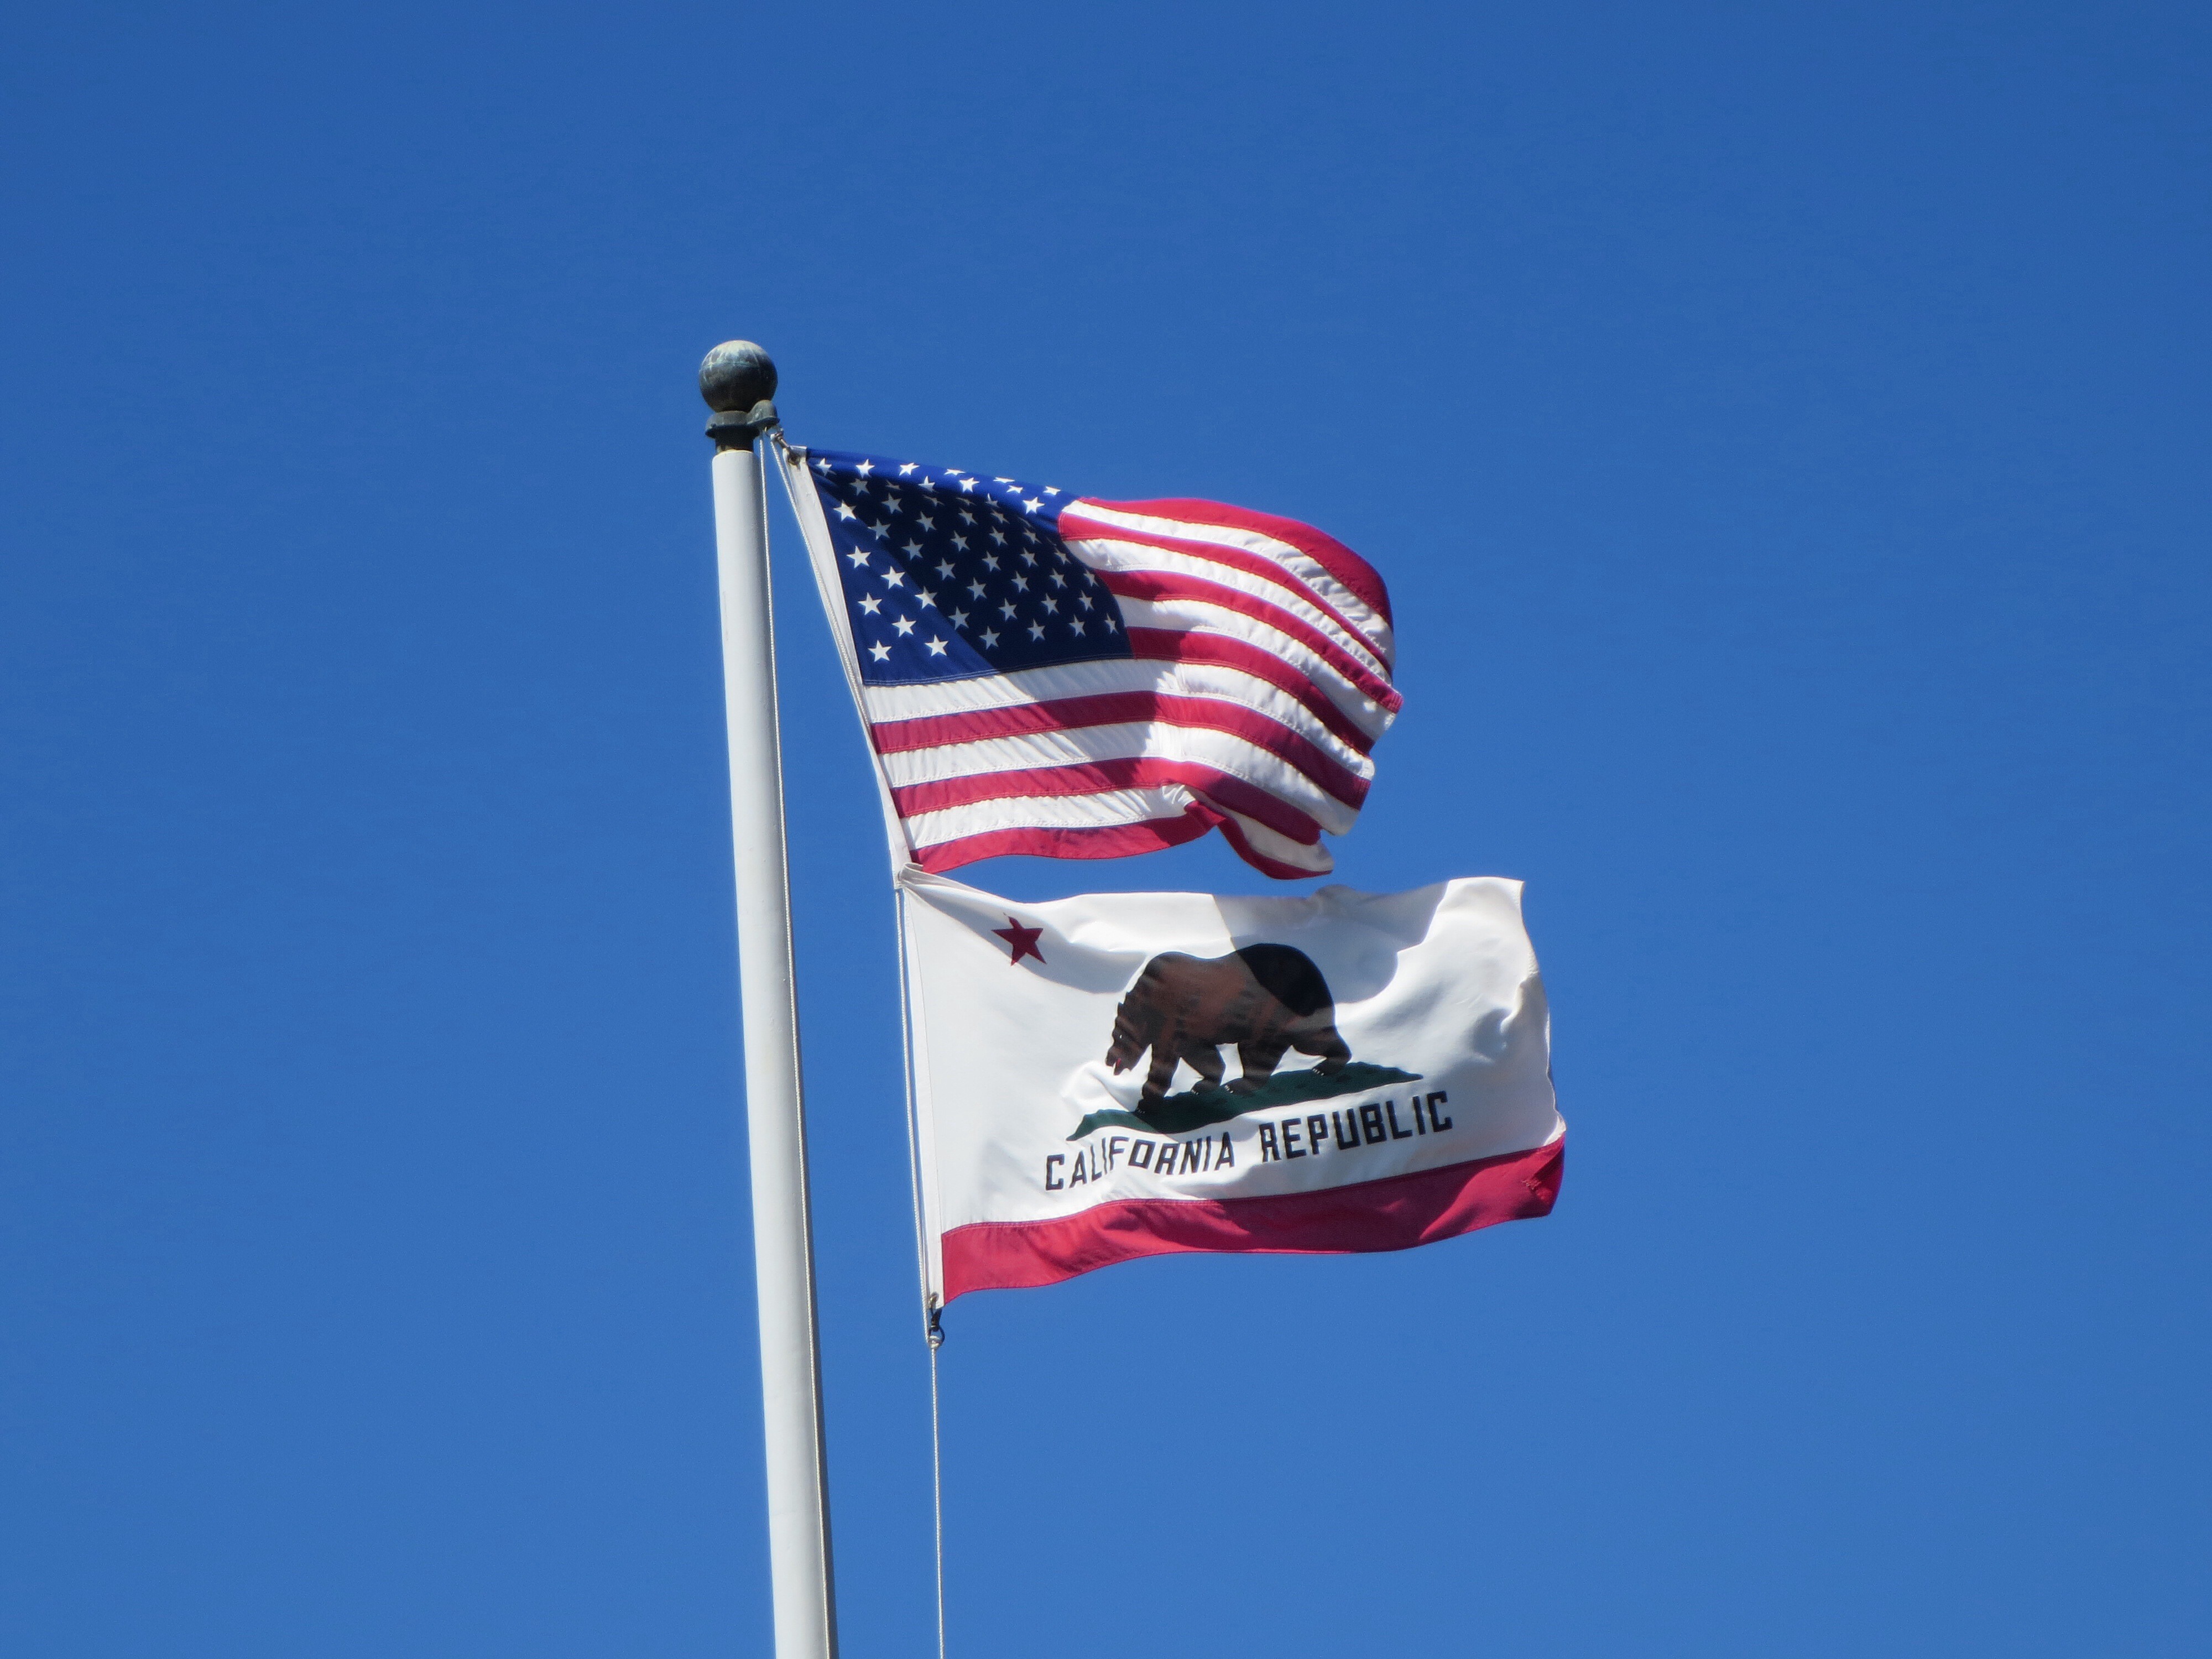
white, advertising, country, red, flag, usa, america, american flag, blue, freedom, california, stars and stripes, geography, patriotism, united states, old glory, national, american, stars, stripes, flags, liberty, united, symbols, states, patriotic, symbolic, us flag, star spangled banner, american flags, flag of the united states, stars stripes, california republic